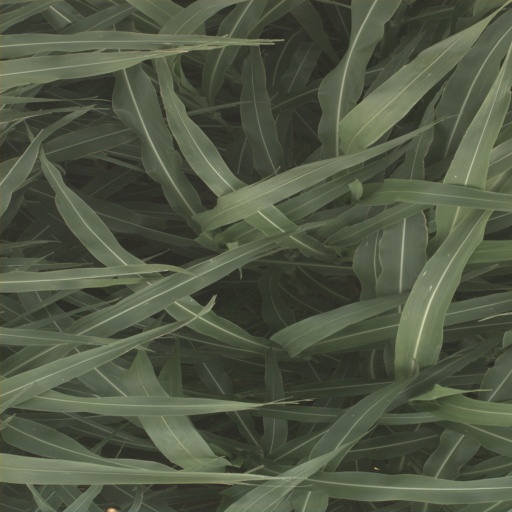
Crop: sorghum